Turbinaria (alga)

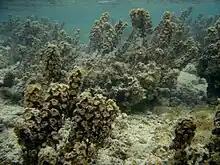
"Turbinaria ornata" (owner not stated, 2006)

"Turbinaria" is characterized by an upright thallus with radially branched axes bearing blades. It has a tough texture. The blades come in various forms described as stipitate, turbinate, crowned, and obpyramidal. Its appearance resembles that of a long pinecone. The thallus is kept upright by a holdfast consisting of spread out branches growing from the main axes. Mature thalli possess receptacles, their reproductive organs which branch out from the tips of the stalks on the blades.